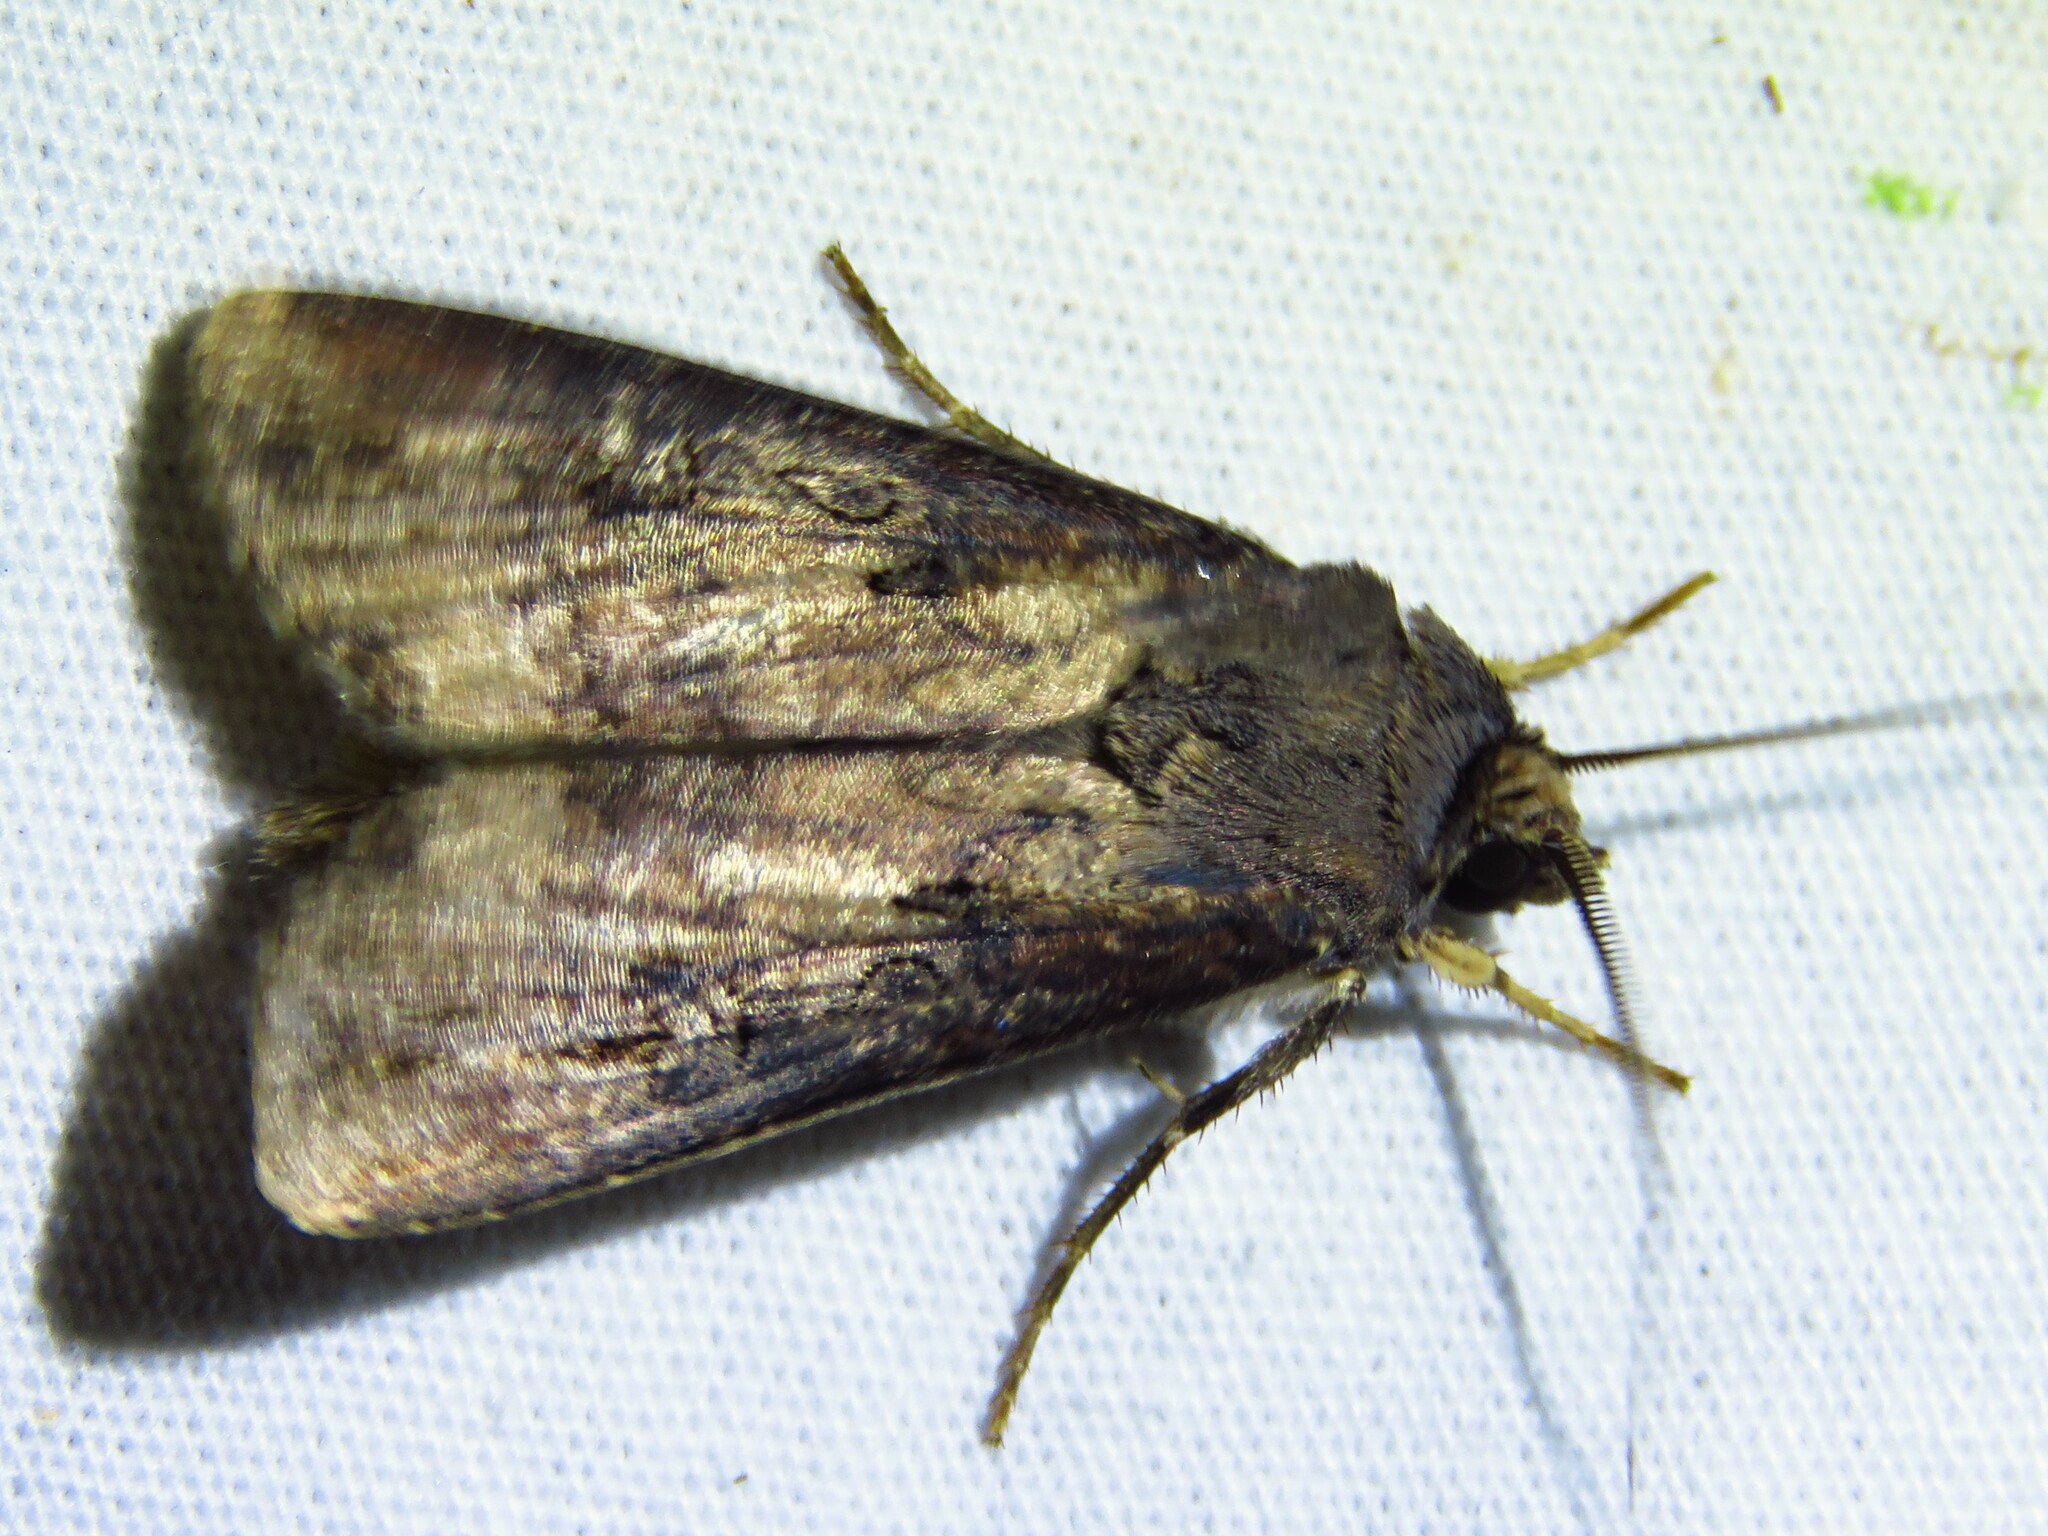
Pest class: cutworms